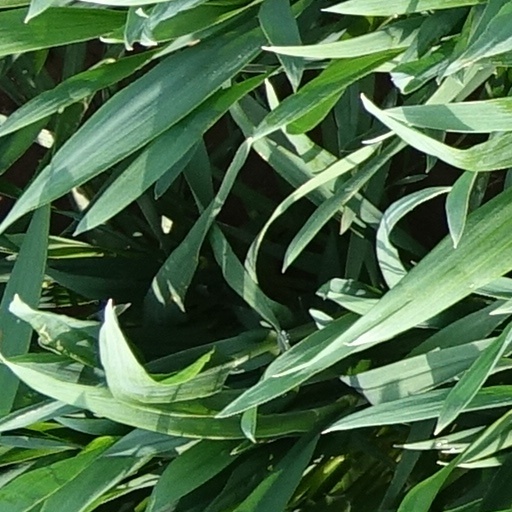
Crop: wheat